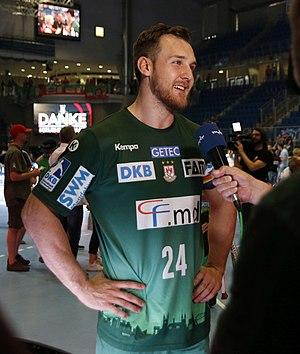
Christian O'Sullivan, né le 22 août 1991 à Oslo, est un joueur norvégien professionnel de handball évoluant au poste de demi-centre